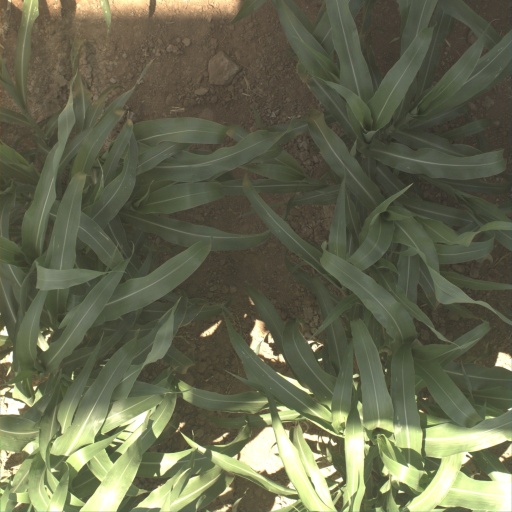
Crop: sorghum